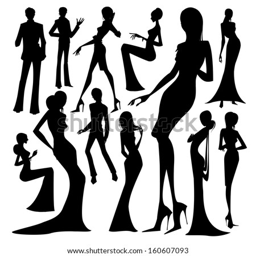
set of silhouette of the woman isolated on white background